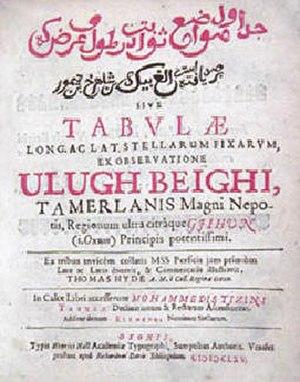
Traduction latine du Zīdsch-i Sultānī par Thomas Hyde, 1665.